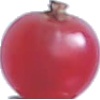
Label: redcurrant